KTLW

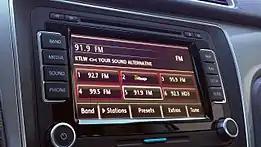

KTLW (88.9 FM, "Air1") is an affiliate of the Educational Media Foundation's nationally syndicated Air1 Christian worship music radio network serving parts of the greater Los Angeles area. The station's primary signal broadcasts to the Antelope Valley with station facilities based in Lancaster, California. The station also is heard on several translator signals.